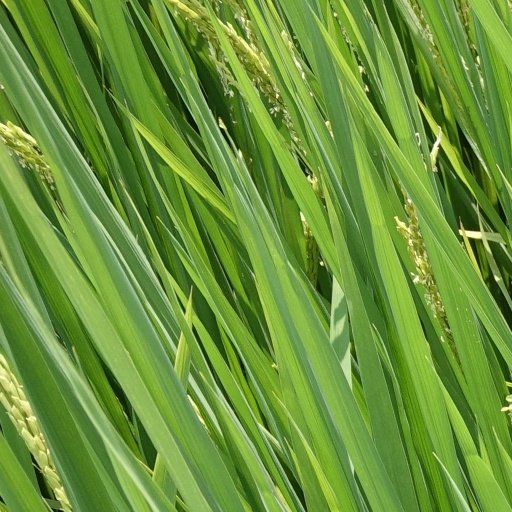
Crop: rice